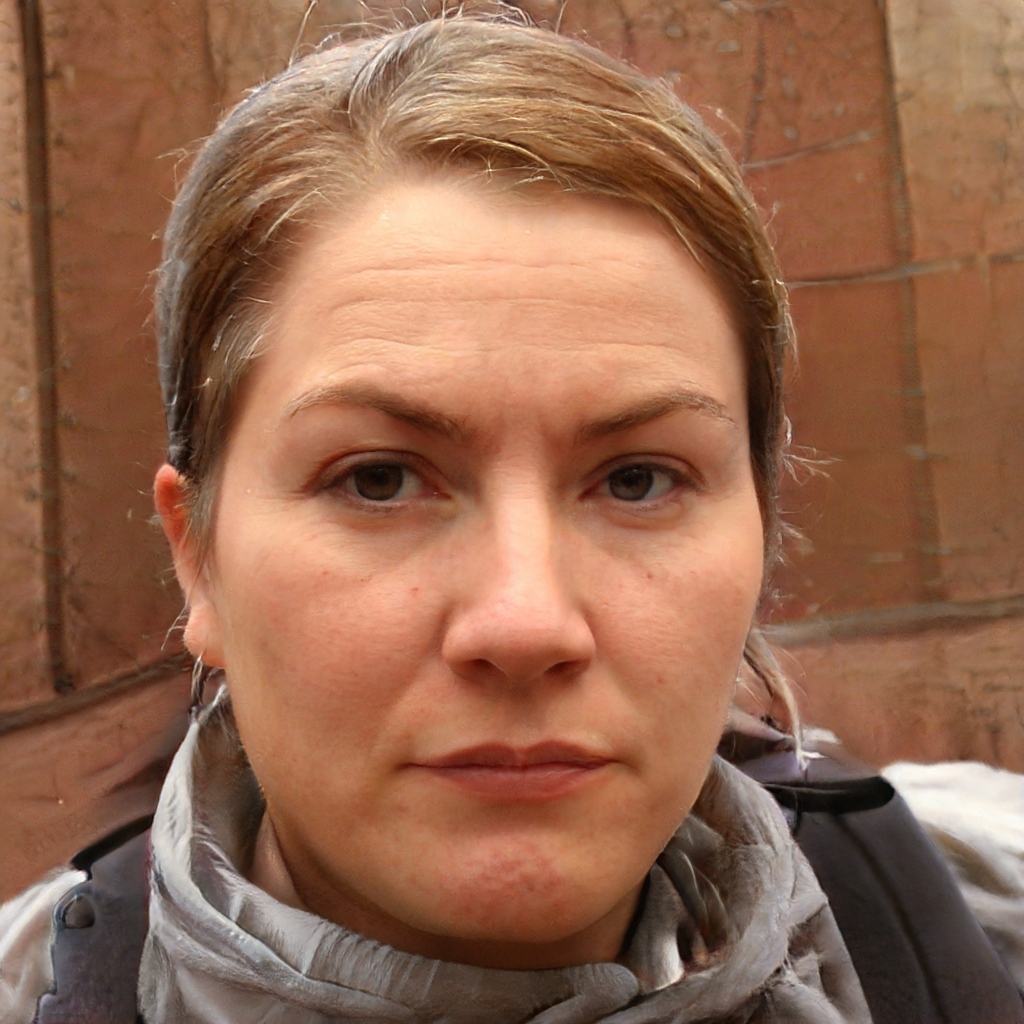
Gender: Female